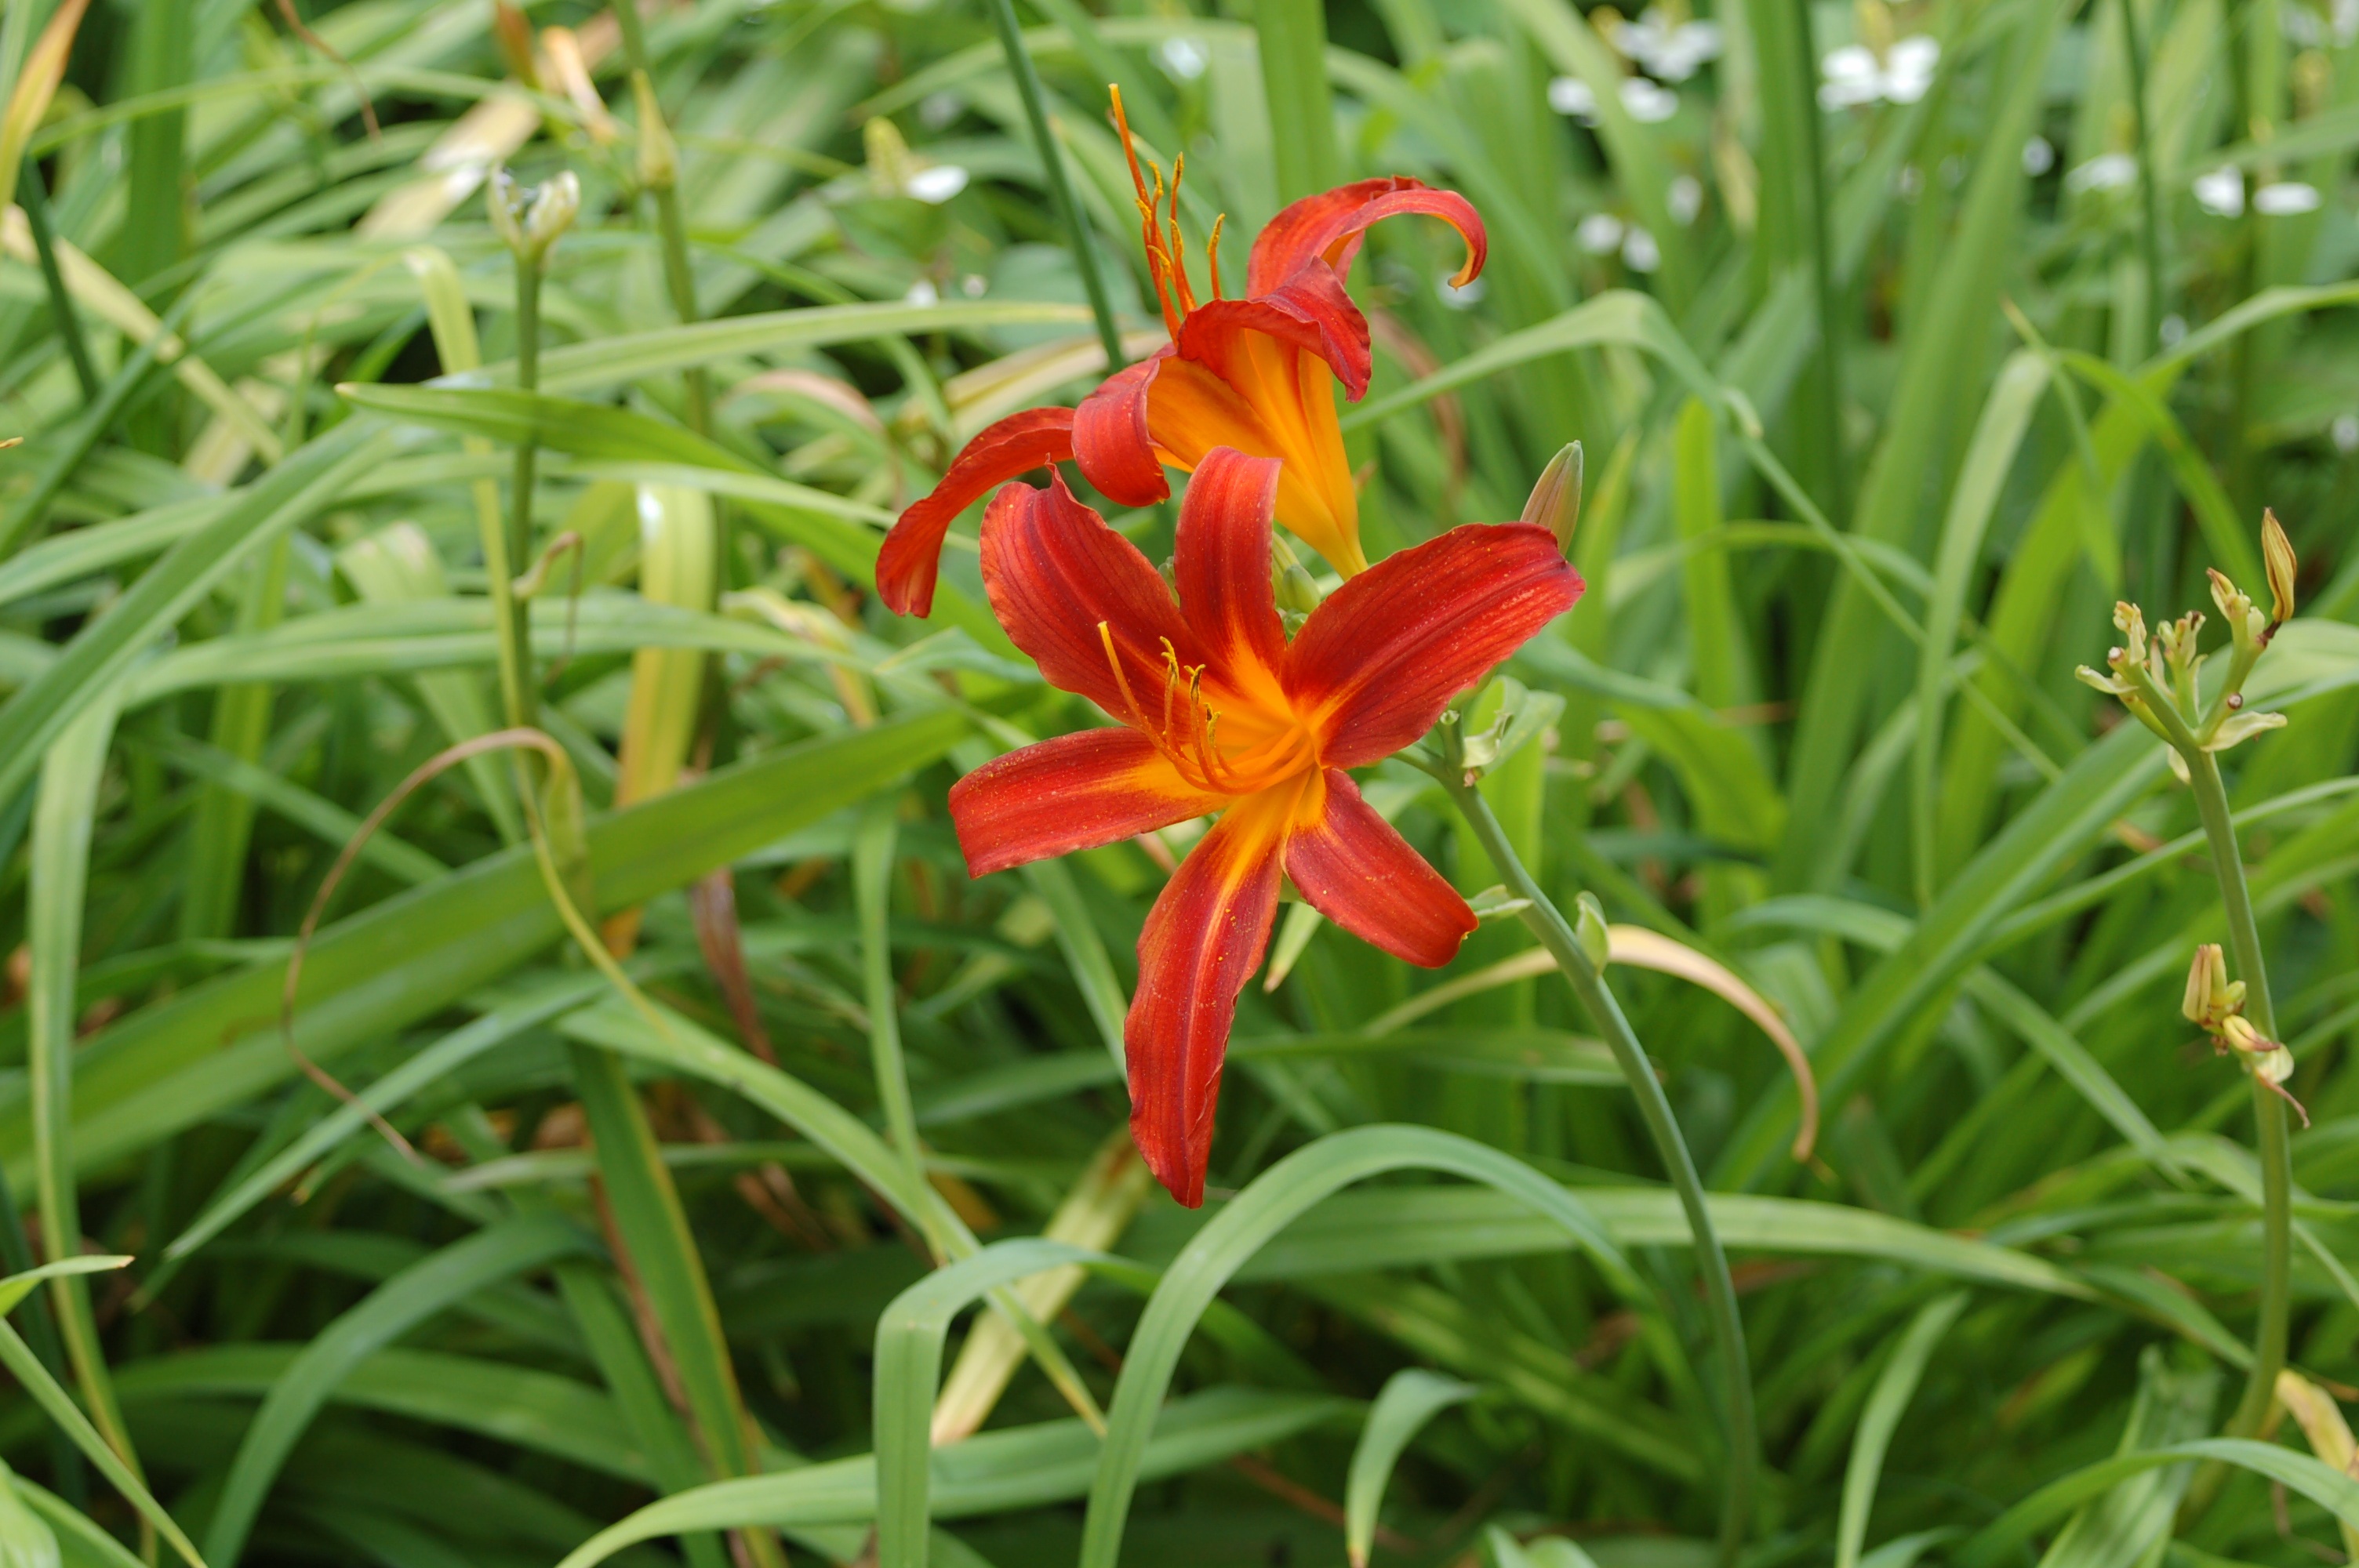
landscape, nature, growth, plant, flower, bloom, green, red, botany, garden, flora, plants, sheet, lily, daylily, light green, flowering plant, crocosmia, orange lily, land plant